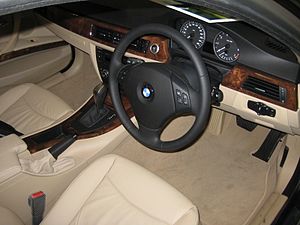
BMW E90 / Billeder
BMW E90 er navnet på platformen på den femte generation BMW 3-serie, E90 blev lanceret til modelåret 2005 og afløste den tidligere 3-serie E46. Modelskiftet af sedanen, E90, i 3-serien indledte en udskiftning af hele modelprogrammet således lancerede BMW senere i 2005 en ny Touring, E91, inden en coupé, E92, og en cabriolet, E93, fulgte i 2006.